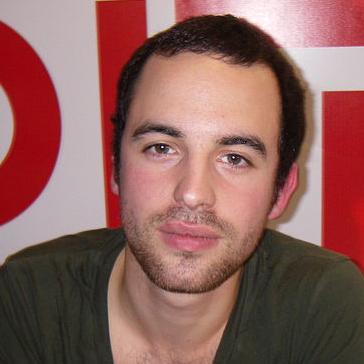
Age: 21